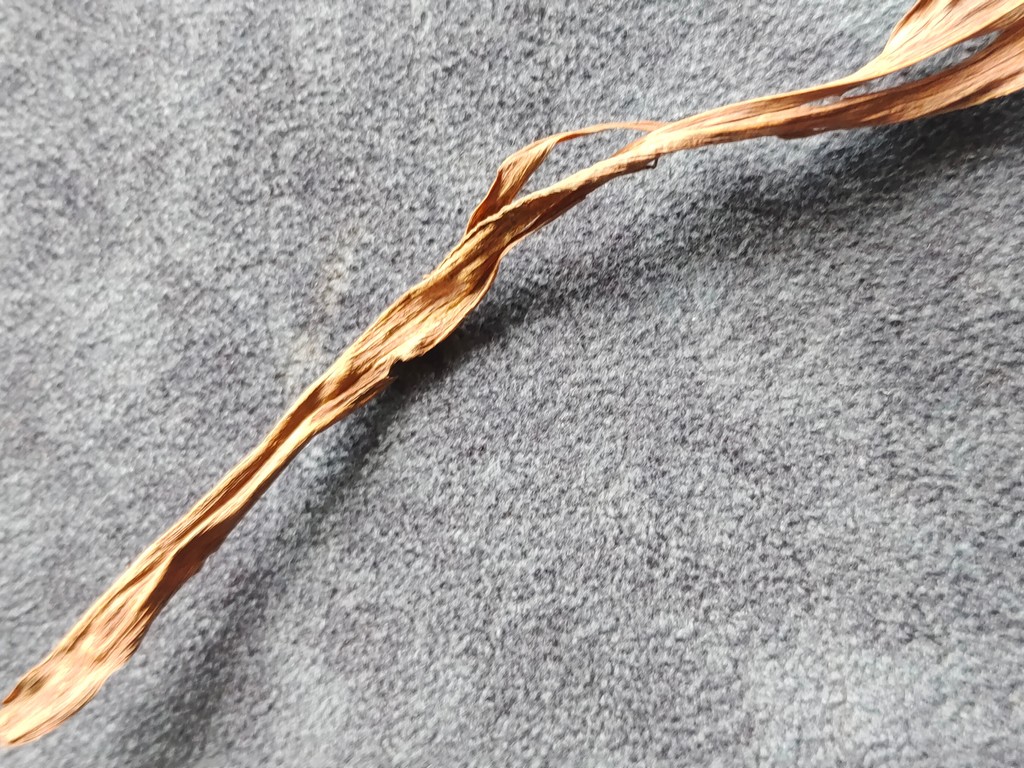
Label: Dried